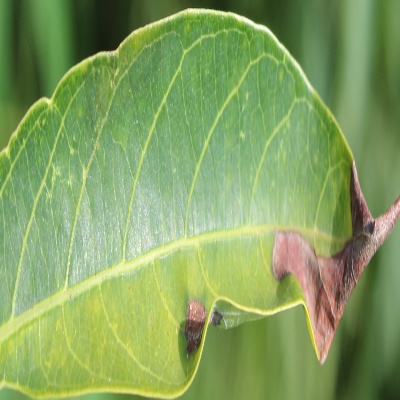
Crop: Cassava
Condition: bacterial blight